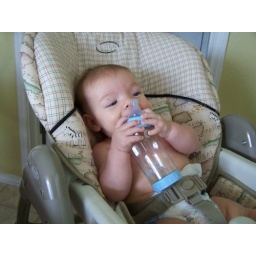
Bryan in his high chair holding his bottle